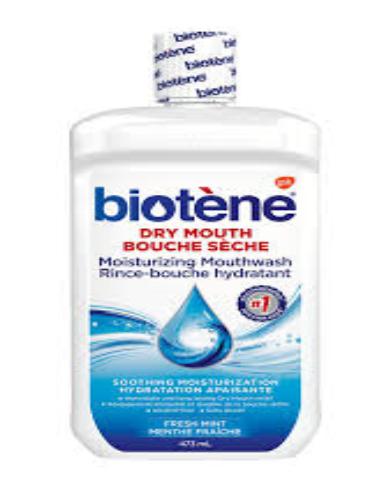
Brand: biotene
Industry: Medical